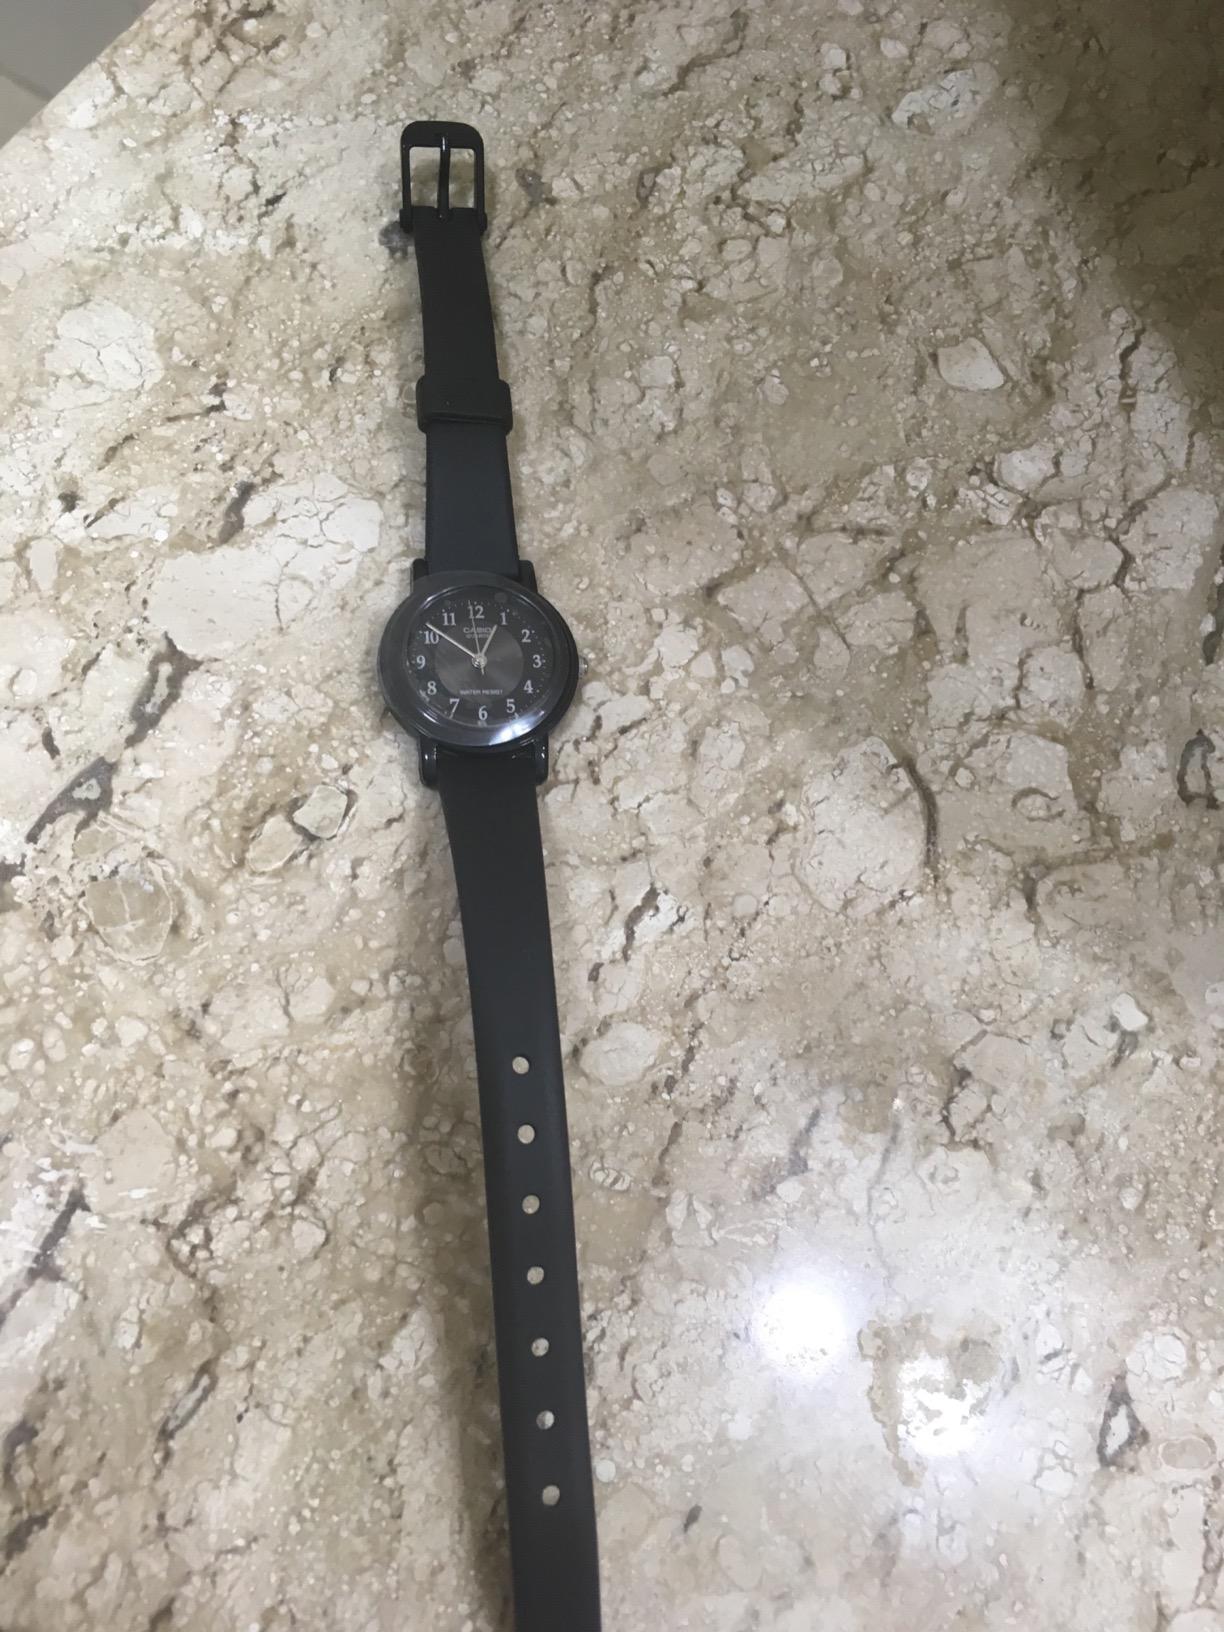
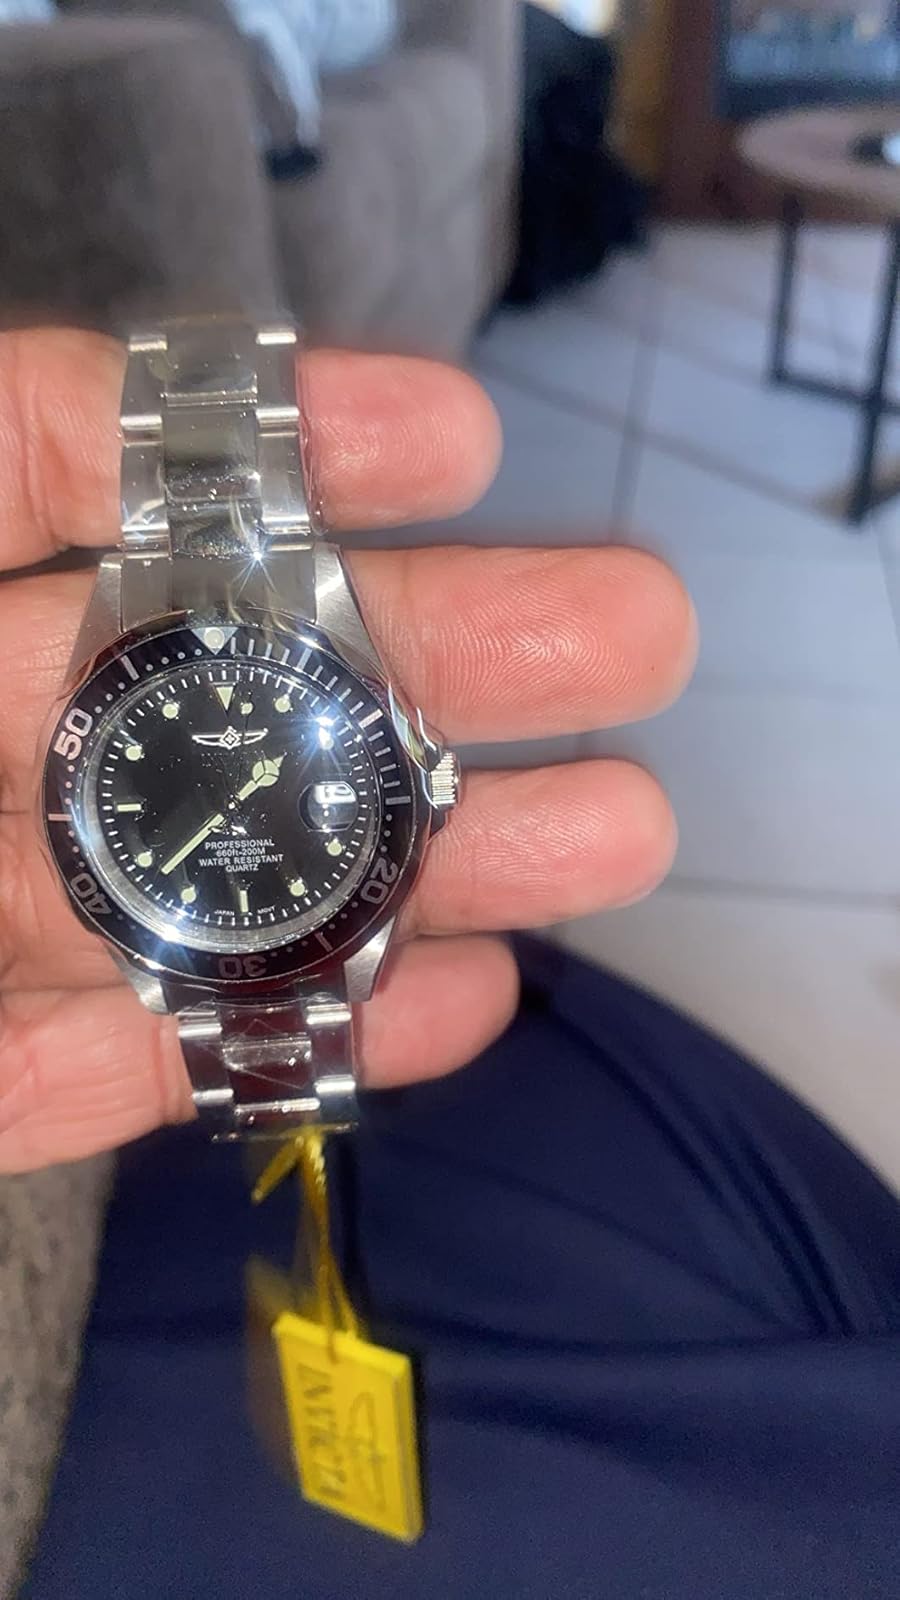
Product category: accessories_watch
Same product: no